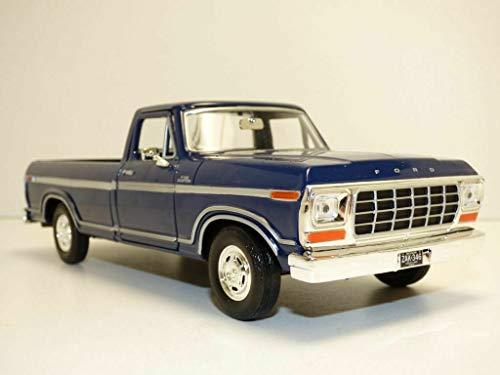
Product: Motormax 1:24 1979 Ford F-150 Pickup Truck
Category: Toys & Games | Play Vehicles
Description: Brand new 1:24 scale diecast car model of 1979 Ford F-150 Pickup Truck 2 Tone Red/Cream die cast car by Motormax.
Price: $17.99
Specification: ProductDimensions:7.1x3x2.8inches|ItemWeight:1pounds|ShippingWeight:1.05pounds(Viewshippingratesandpolicies)|ASIN:B06X3XJ9XK|Itemmodelnumber:79346AC|Manufacturerrecommendedage:3yearsandup